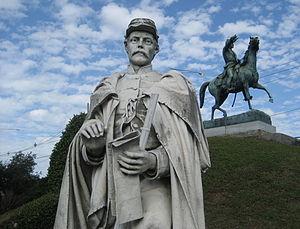
L'Armée du Tennessee, créée le 20 novembre 1862, était la principale armée confédérée présente entre les Appalaches et le fleuve Mississippi durant la Guerre de Sécession. Elle tire son nom de l'État du Tennessee.